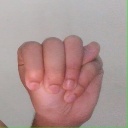
अक्षर: म